John Riley Tanner

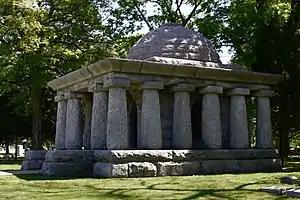
John Tanner's tomb at Oak Ridge Cemetery

Tanner's early and untimely death meant that he would never be able to mend the ill feelings that resulted from his disputes within his own party, particularly those that arose from his challenge to Shelby Cullom immediately preceding his death. His relationship with Chicago politicians had been consistently antagonistic over the years, and they felt no inclination to remember him kindly.